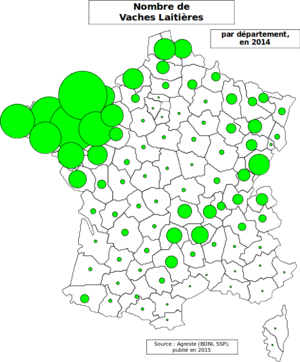
Source
L’agriculture de la France métropolitaine bénéficie d'une surface agricole utile importante et d'une situation géographique et climatique favorable, à cheval sur le 45ᵉ parallèle. Conjointement à l'aide apportée par la politique agricole commune, ces facteurs expliquent que la France soit devenue le premier pays agricole de l'Union européenne avec 18 % du produit agricole et agro-alimentaire européen. Par ailleurs, la France était, en 2011, le troisième pays exportateur mondial de produits agroalimentaires ex aequo avec le Brésil.